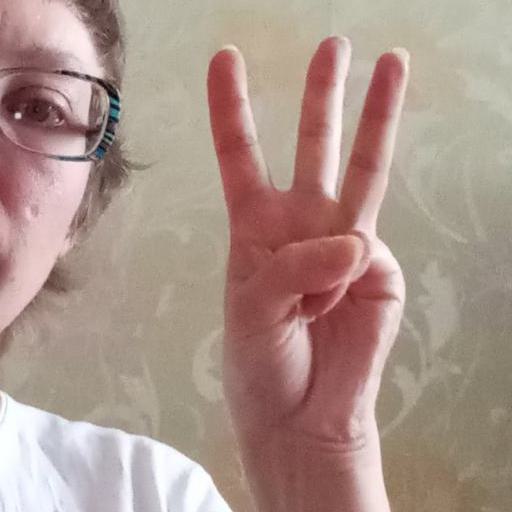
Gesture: three